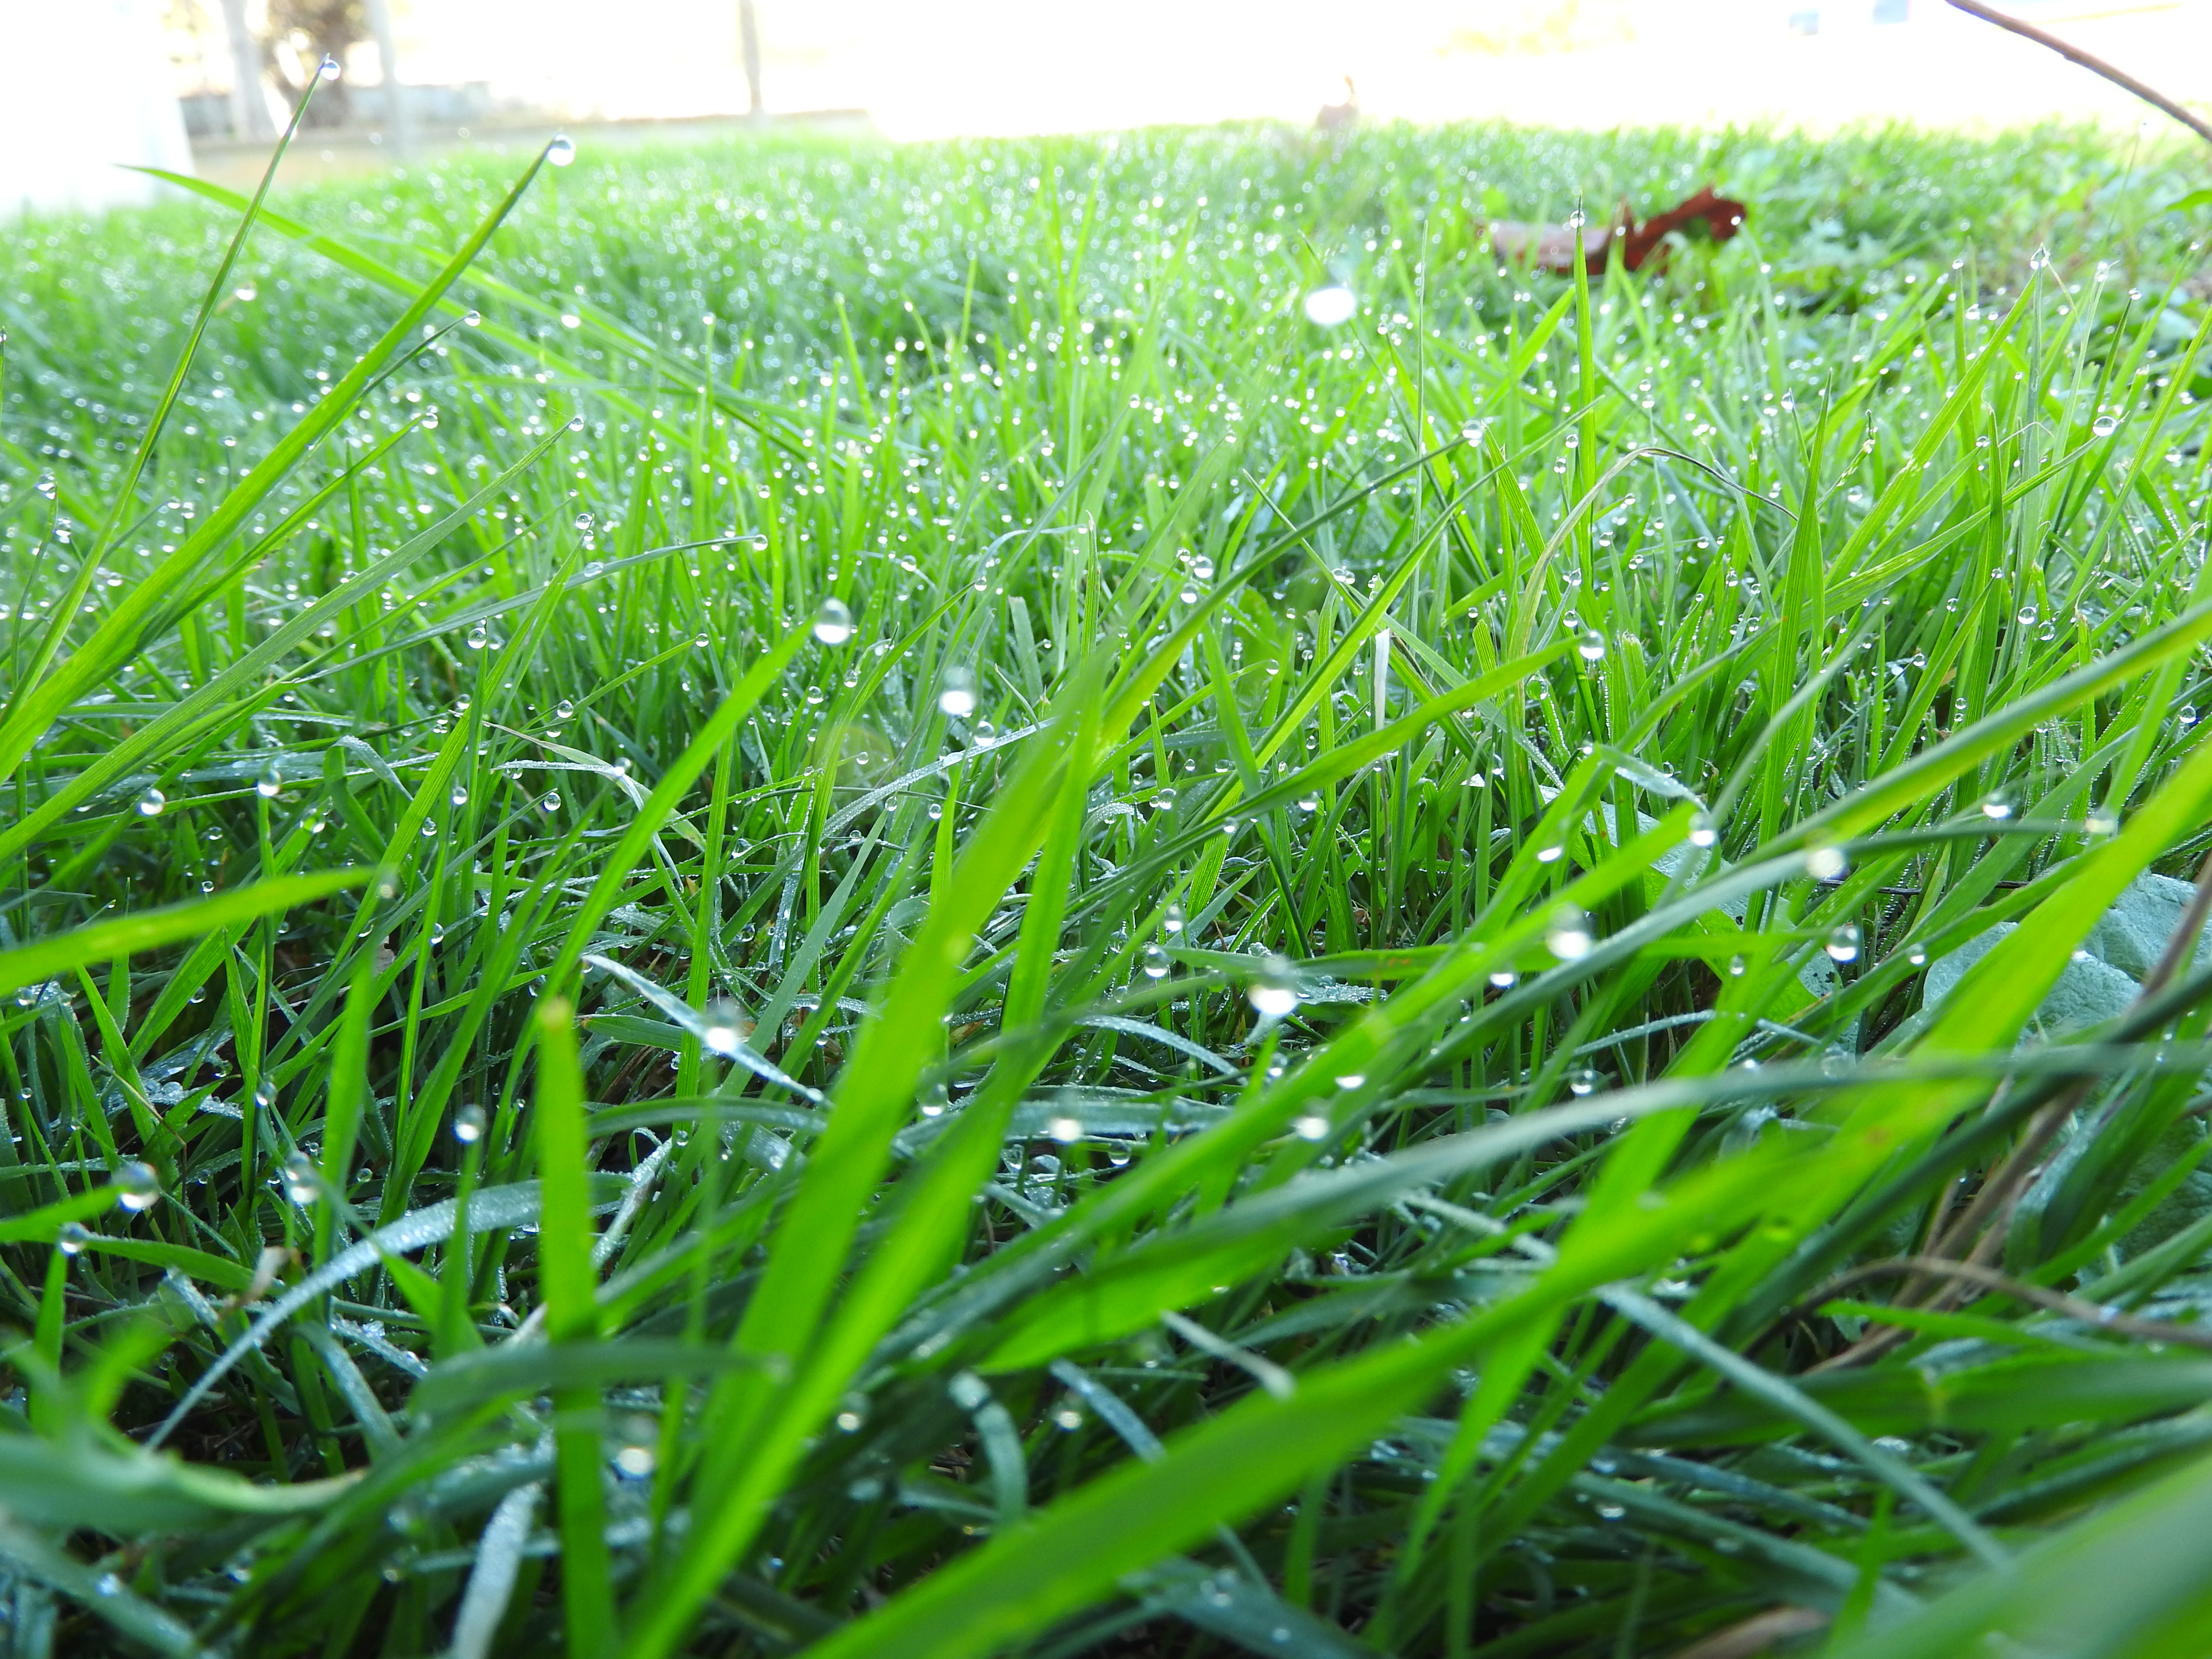
morning dew, nature, grass, green, humidity, drop, water, plant, sweet grass, moisture, lawn, grass family, leaf, dew, hierochloe, terrestrial plant, fodder, chrysopogon zizanioides, close up, wheatgrass, grassland, lemongrass, flowering plant, herb, flower, crop, pasture, sedge family, meadow